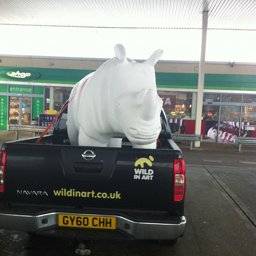
A black truck with a rhinoceros sculpture in the truck bed.
A large rhino statue on the back of a truck.
A plaster rhino is in the back of a pickup truck.
A cement rhino on the back of a pickup truck.
Large white rhinoceros yard decoration in the back of a black pickup truck.